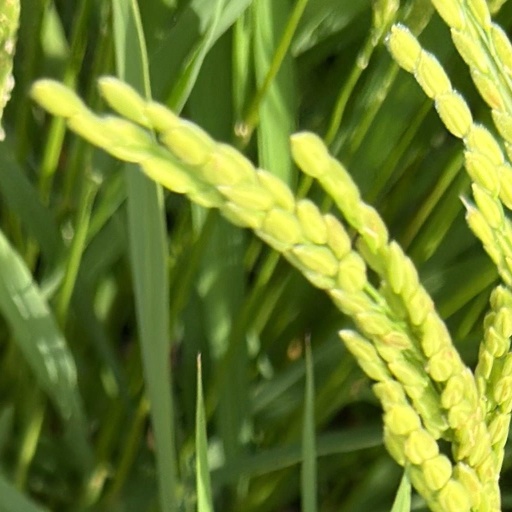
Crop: rice